Cyprus in the Eurovision Song Contest 2015

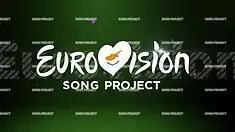
Logo of the "Eurovision Song Project"

"Eurovision Song Project" was the national final format developed by CyBC in order to select Cyprus' entry for the Eurovision Song Contest 2015. The competition involved a nine-week-long process that commenced on 7 December 2014 and concluded with the final on 1 February 2015. The shows took place at the CyBC studios in Nicosia, hosted by Antri Karantoni and were broadcast on RIK 1, RIK Sat as well as online via the broadcaster's website "cybc.cy". The final was also streamed online at the official Eurovision Song Contest website "eurovision.tv".